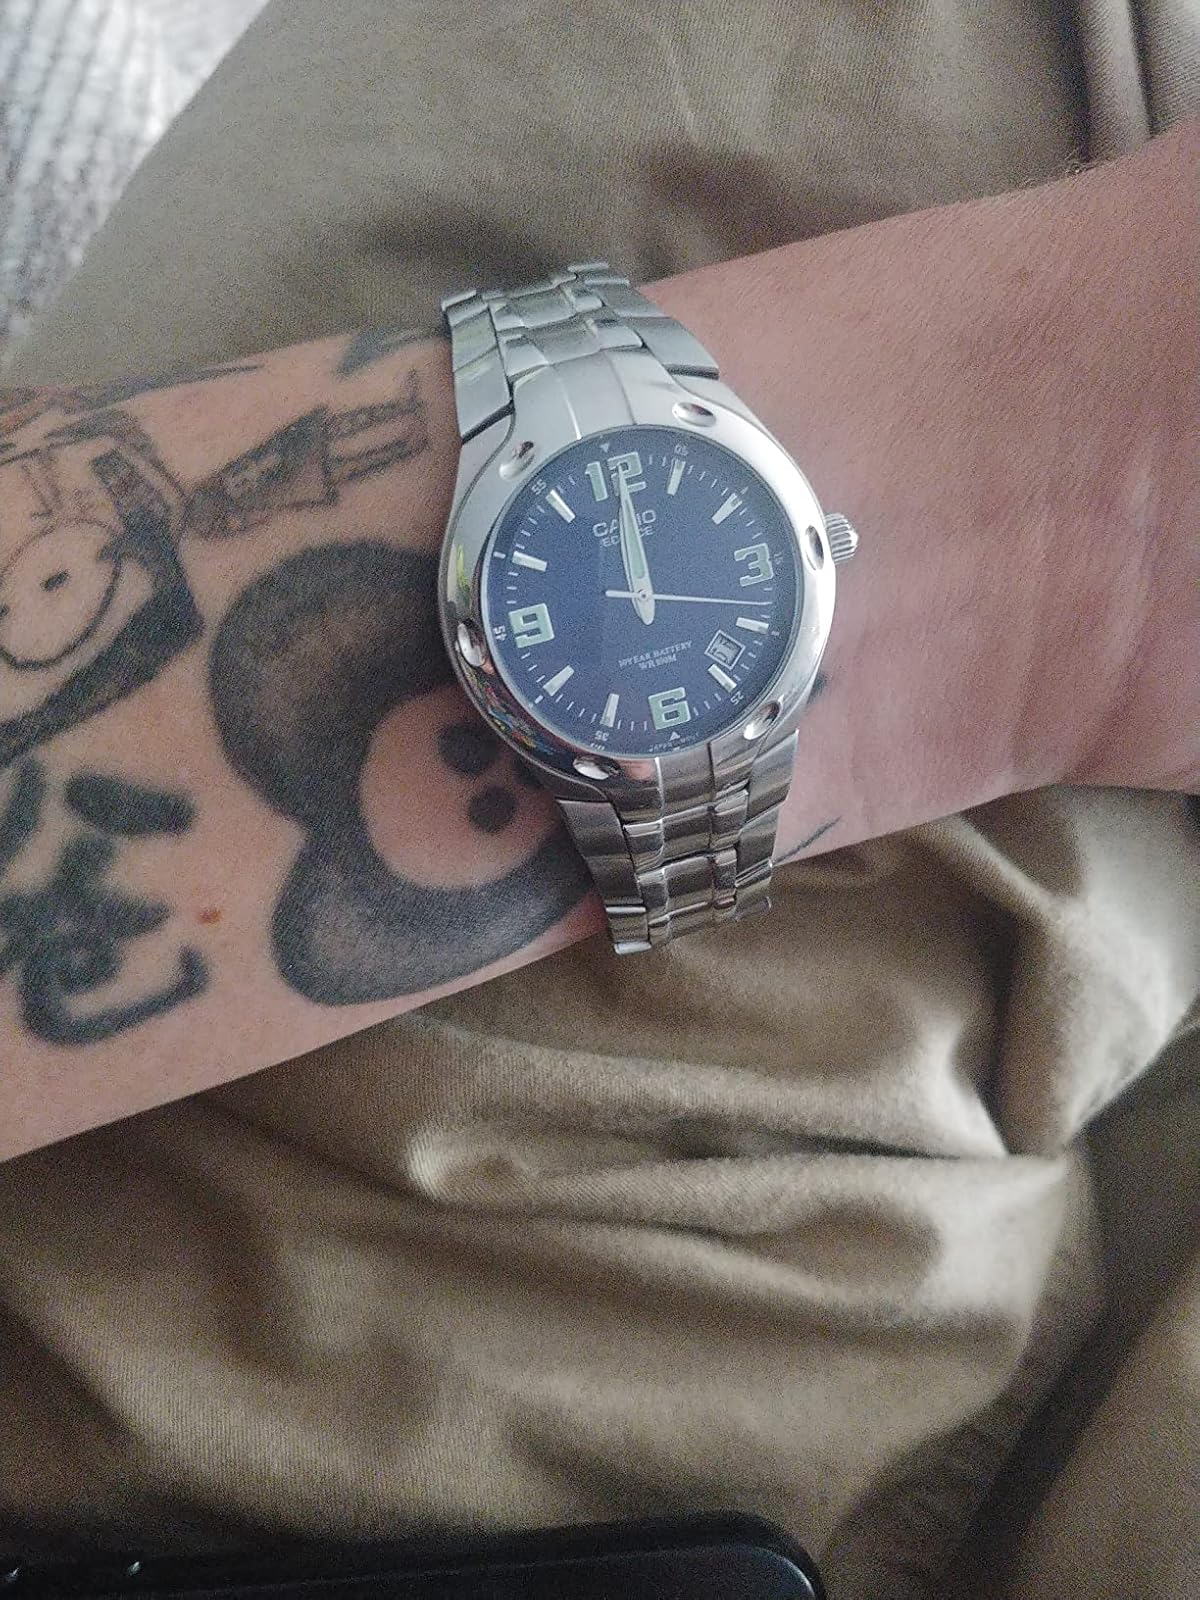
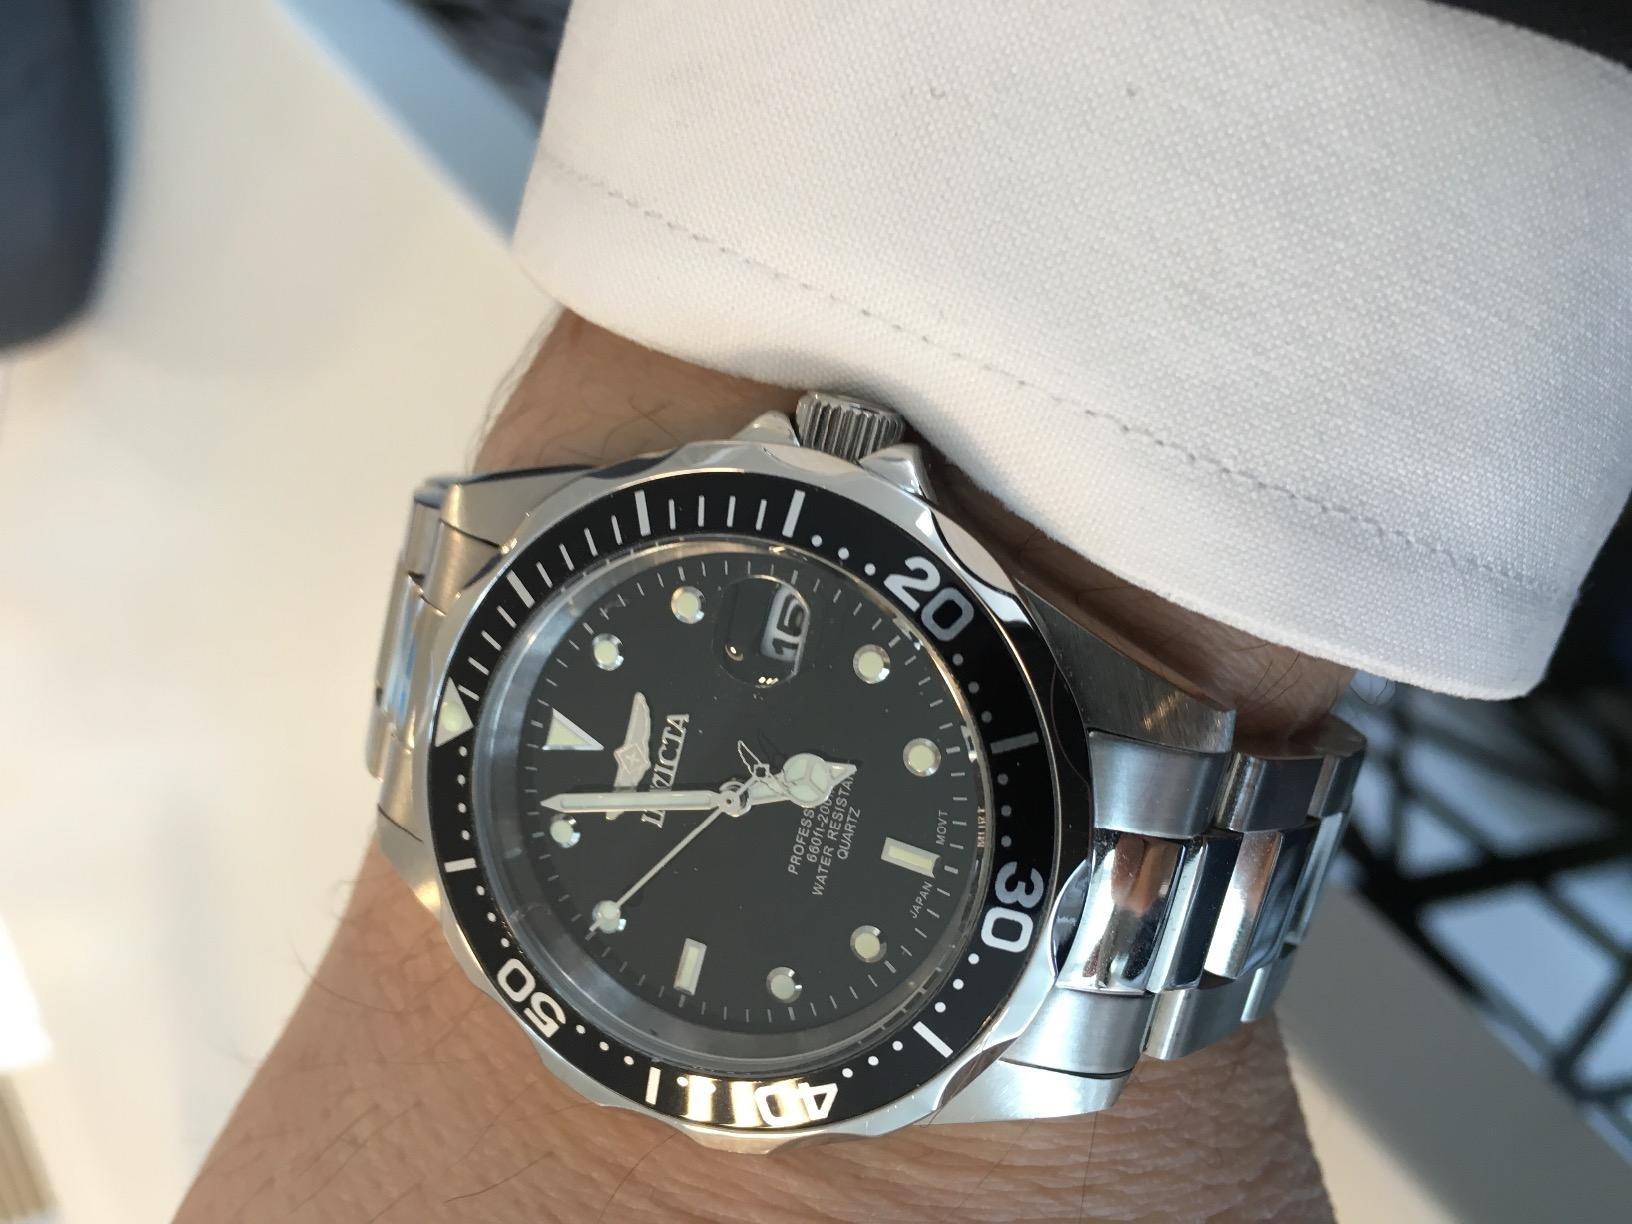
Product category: accessories_watch
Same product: no